Castle Semple Church

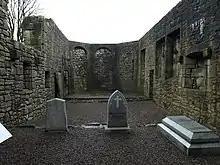
Interior view, Castle Semple Collegiate Church.

The building is a simple oblong, terminating toward the east in a three-sided apse, and having a square tower projecting from the centre of the west wall. The forms of the double windows indicate that they are very late survivals of Gothic architecture. The other windows in the side walls are altered, but they do not present any features like those of the apse. Over the door to the chancel are two coats of arms with the letters R. L. S. and A. M. S., one shield bearing the Sempill arms and the other those of Montgomerie. The square tower at the west end is extremely simple. The tower and most of the side walls are of about the date of the original foundation, while the east apse has been added in the 16th century, to receive the monument of John, Lord Sempill, who died at the Battle of Flodden in 1513. A few remains of the original squareheaded windows in the side walls are still traceable. The interior was divided by two solid walls into three compartments, so as to form separate private burial places. In the eastern compartment, there is a large monument to Lord Sempill. A monumental slab in the central compartment is erected in memory of Gabriel Sempel, who died in 1587.